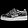
Label: Sneaker